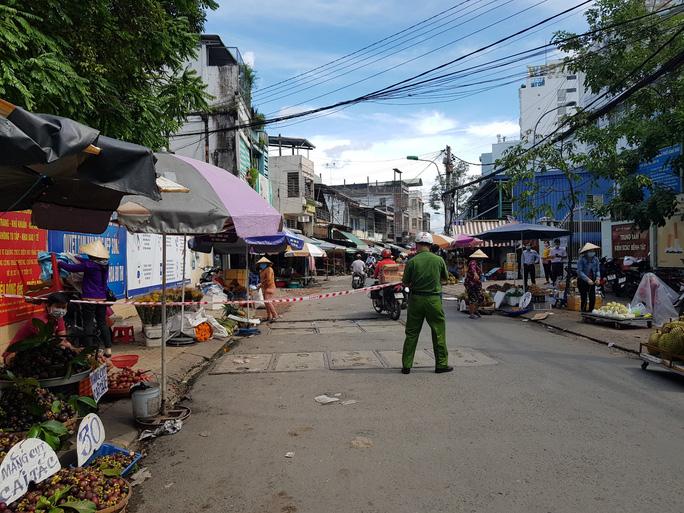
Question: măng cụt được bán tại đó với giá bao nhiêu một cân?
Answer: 30 000 đồng